Princeton University

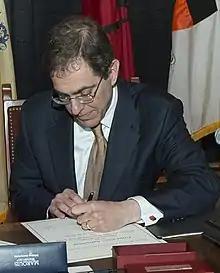
Christopher Eisgruber, the 20th and current president of the university

The main campus consists of more than 200 buildings on in Princeton, New Jersey. The James Forrestal Campus, a smaller location designed mainly as a research and instruction complex, is split between nearby Plainsboro and South Brunswick. The campuses are situated about one hour from both New York City and Philadelphia on the train. The university also owns more than of property in West Windsor Township, and is where Princeton is planning to construct a graduate student housing complex, which will be known as "Lake Campus North".